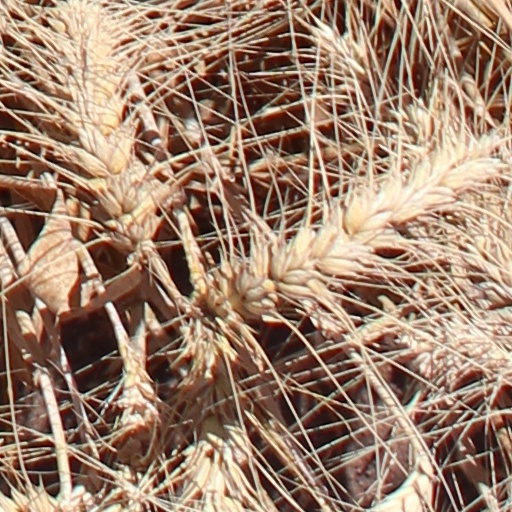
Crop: wheat